Ernest Bethell

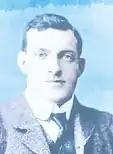

Ernest Thomas Bethell (3 November 1872 – 1 May 1909) was a British journalist. He founded a newspaper that advocated for Korean independence from Japan, "The Korea Daily News." He is also known by his Korean name.